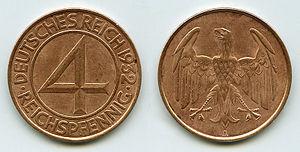
Le Reichsmark fut de 1924 à 1948 l'unité monétaire officielle de la République de Weimar, du Troisième Reich puis de l'Allemagne occupée par les forces alliées.